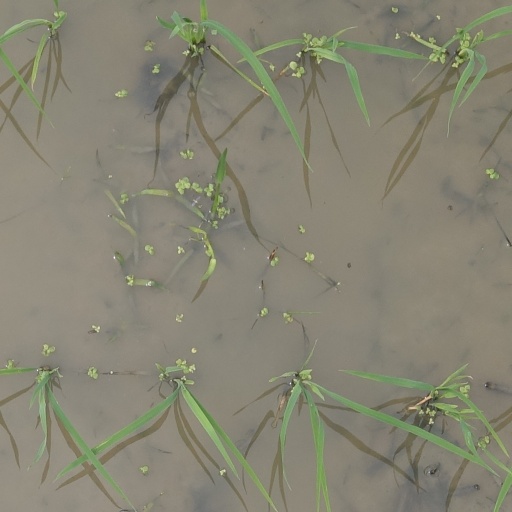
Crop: rice